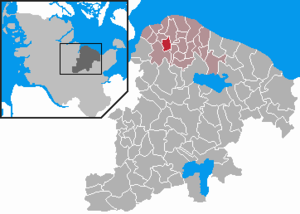
Prasdorf
Kort
Prasdorf er en by og kommune i det nordlige Tyskland, beliggende i Amt Probstei i den nordlige del af Kreis Plön. Kreis Plön ligger i den østlige/centrale del af delstaten Slesvig-Holsten.